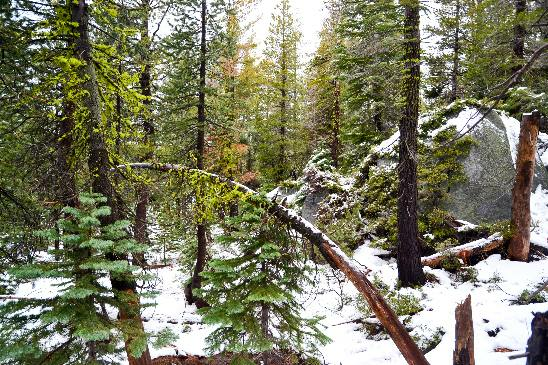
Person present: No